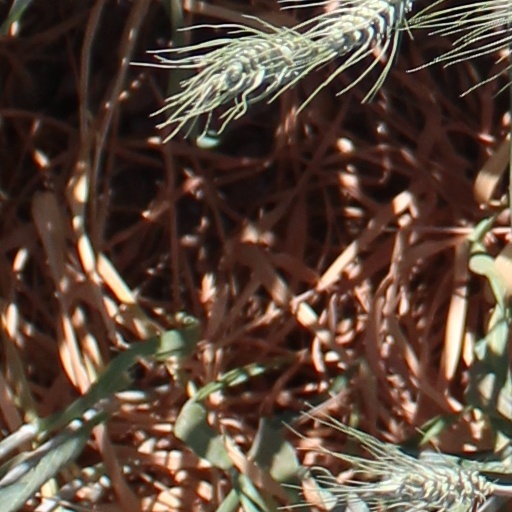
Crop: wheat